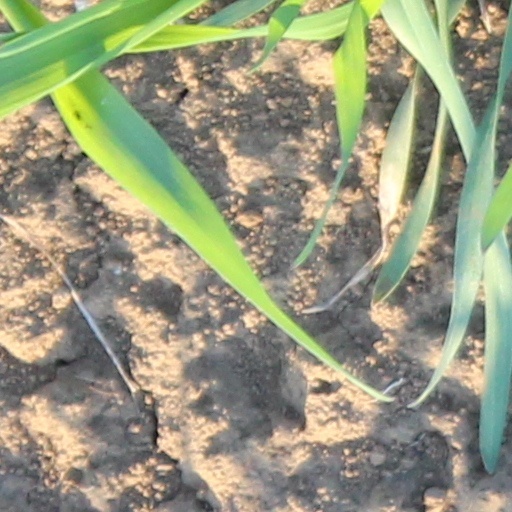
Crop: wheat